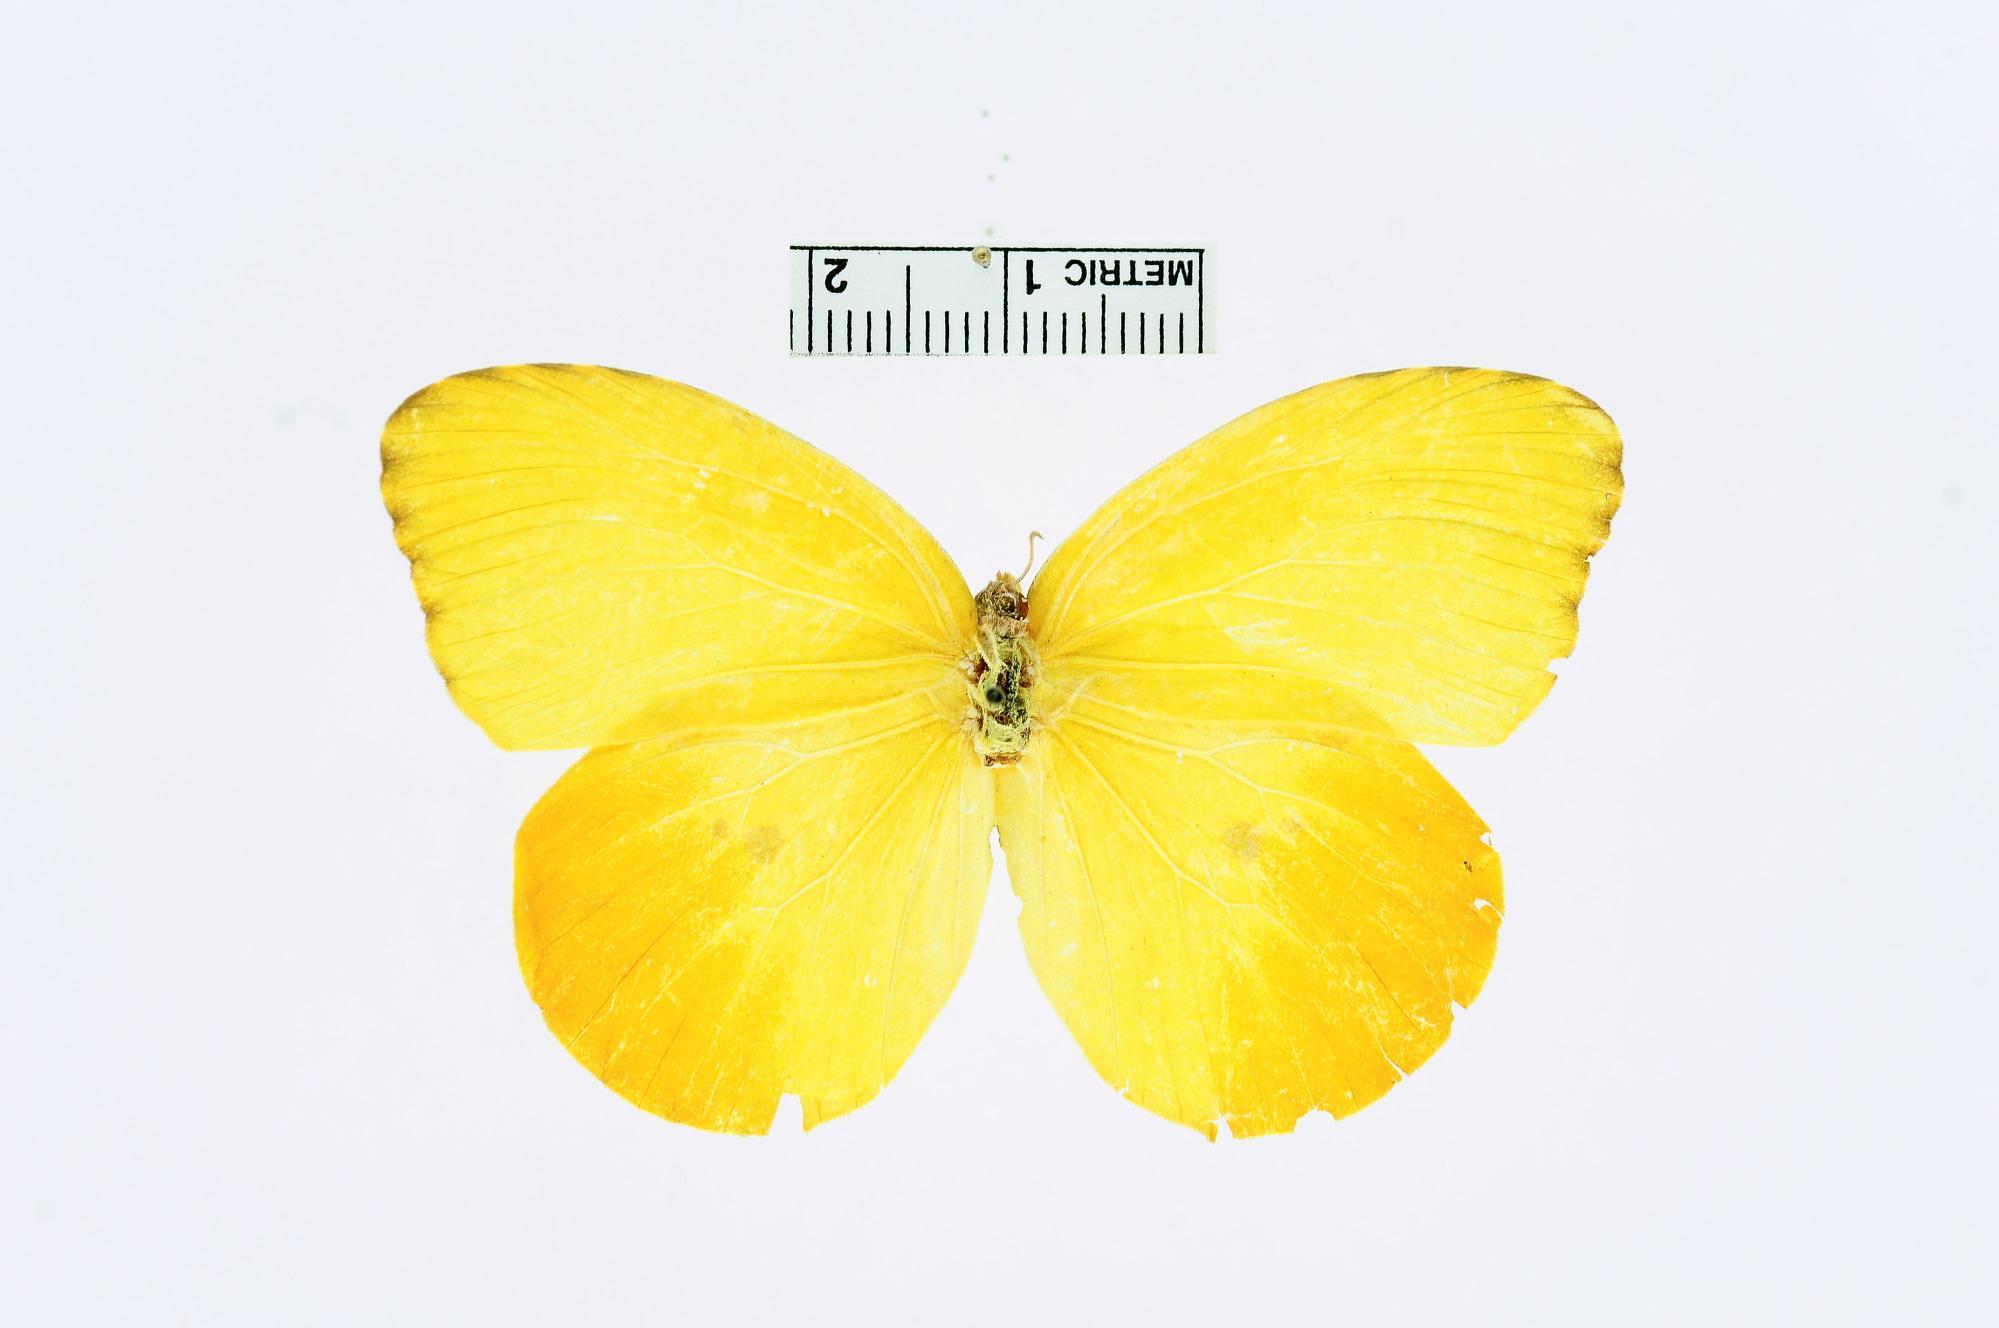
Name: Prestonia clarki
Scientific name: Prestonia clarki Schaus, 1920
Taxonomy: Animalia, Arthropoda, Insecta, Lepidoptera, Pieridae, Coliadinae
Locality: Sinaloa, Mexico